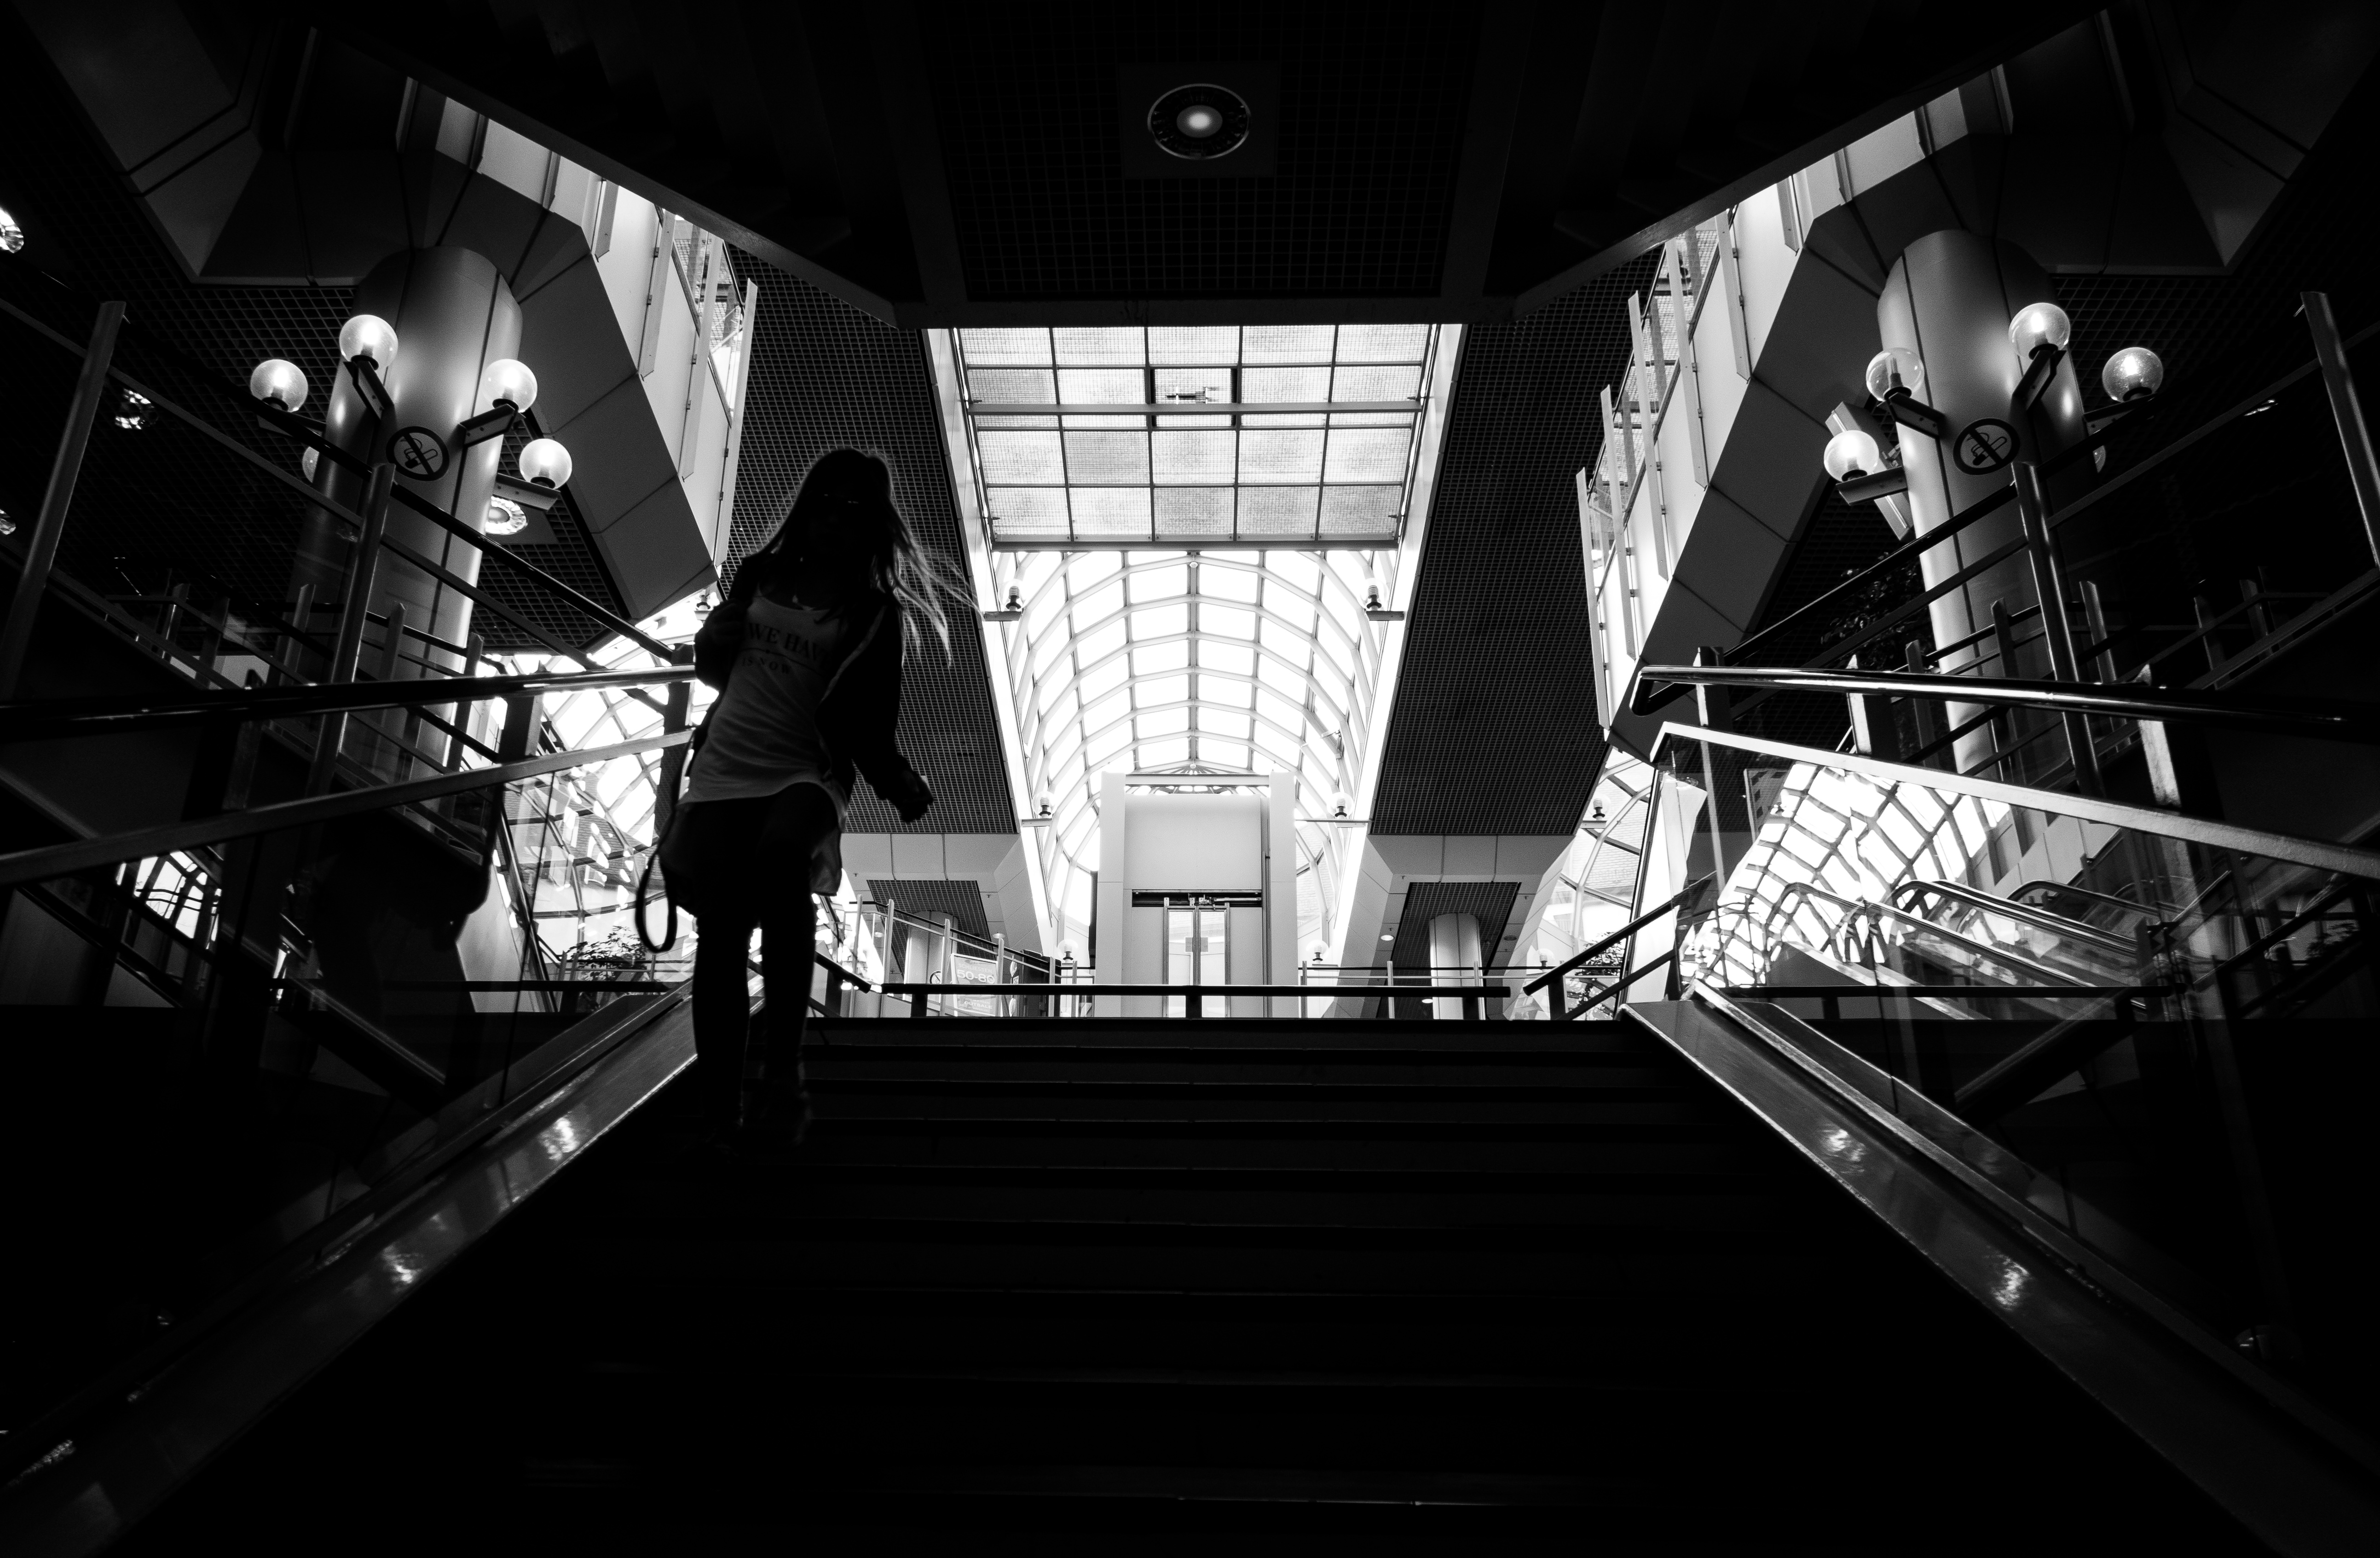
light, black and white, architecture, white, street, night, photography, step, small, darkness, shopping, black, monochrome, stage, photograph, center, shape, franconia, citycenter, sonystreetphotographer, frth, monochrome photography, film noir